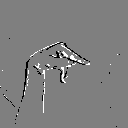
ASL letter: p